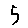
Label: 5